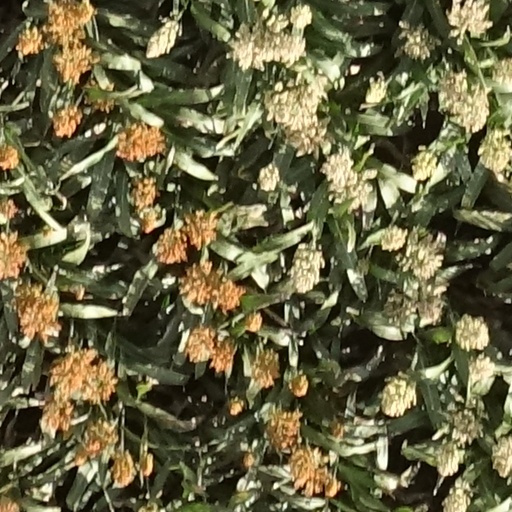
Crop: sorghum